Popular Unity Candidacy

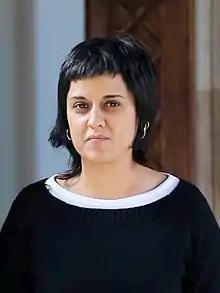
Anna Gabriel, spokeswoman for the CUP in the Parliament of Catalonia 2016–2017

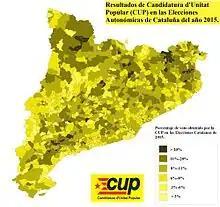
CUP results by municipality in the 2015 election.

In the 2015 Catalan regional election, the CUP formed a platform called Popular Unity Candidacy–Constituent Call. The coalition was led into the 2015 election by Antonio Baños, journalist and writer, and Anna Gabriel, community worker and professor. Its 2015 candidacy also included Julià de Jòdar, historian and writer; Manuel Delgado, art historian and anthropologist; Sergi López, actor and Oleguer Presas, economist and former footballer.